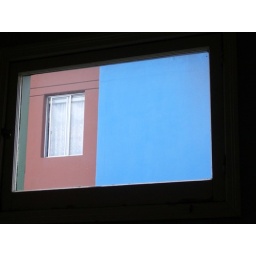
This is looking out of a window at my office near the intersection of 21st and Capp street in the Mission.